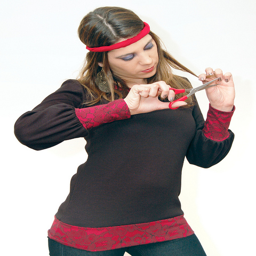
A woman cutting her hair with a pair of red scissors.
A woman with a headband is cutting her hair.
A woman holding scissors prepares to cut a snip of her hair.
A person with a pair of scissors about to cut hair.
A woman with scissors preparing to cut her hair.